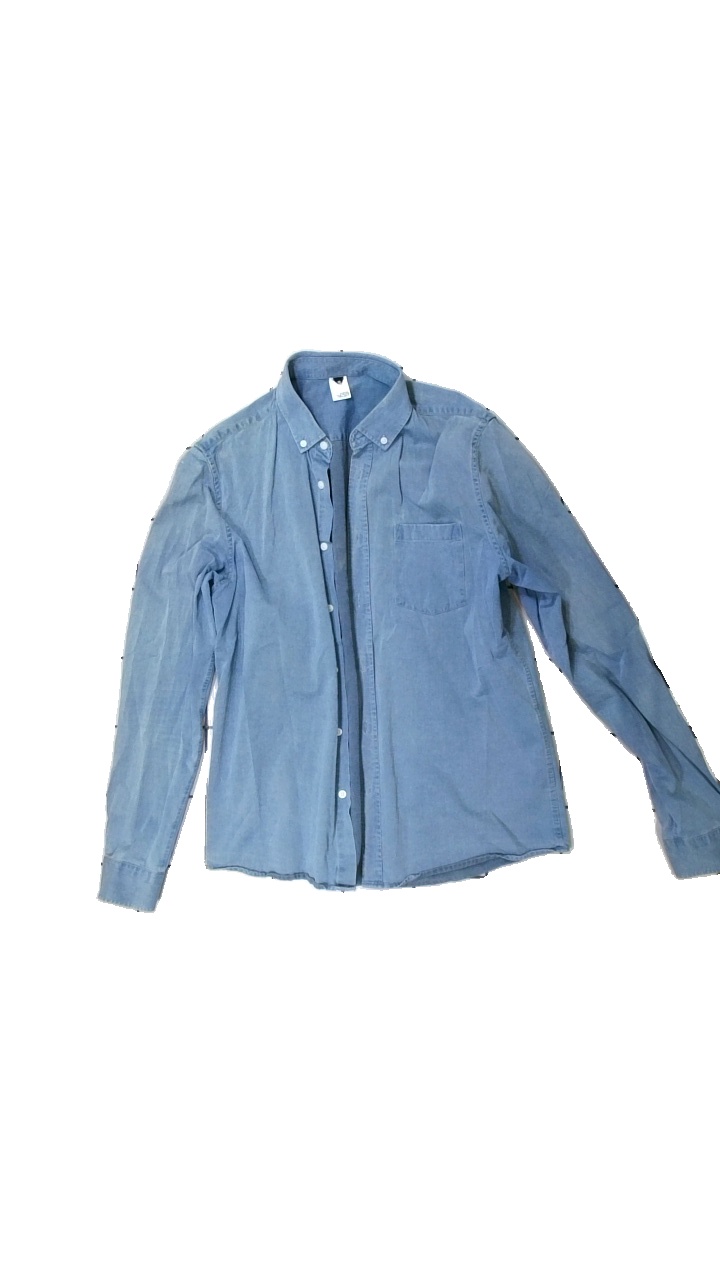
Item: Shirt (Men)
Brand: Visuaö Clothing Project
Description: Blue jean shirt
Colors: Blue
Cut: Regular
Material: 100% Cotton
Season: All
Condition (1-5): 2
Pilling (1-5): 5
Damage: stains
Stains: Major
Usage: Recycle
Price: <50